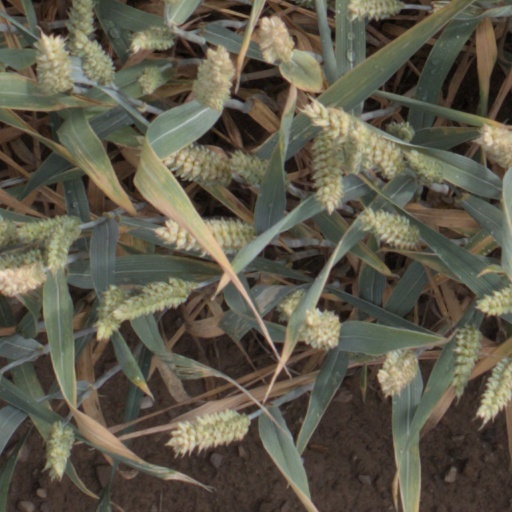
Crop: wheat